Lauri Sommer

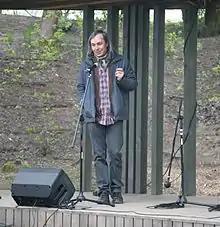
Lauri Sommer

Lauri Sommer (born Lauri Soomere, 2 April 1973 in Viljandi) is an Estonian writer, literary scholar, translator and musician.